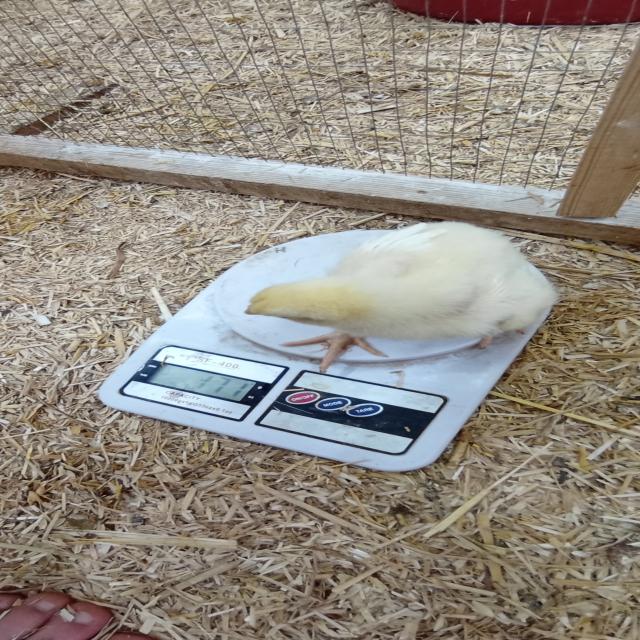
Weight: 171 g